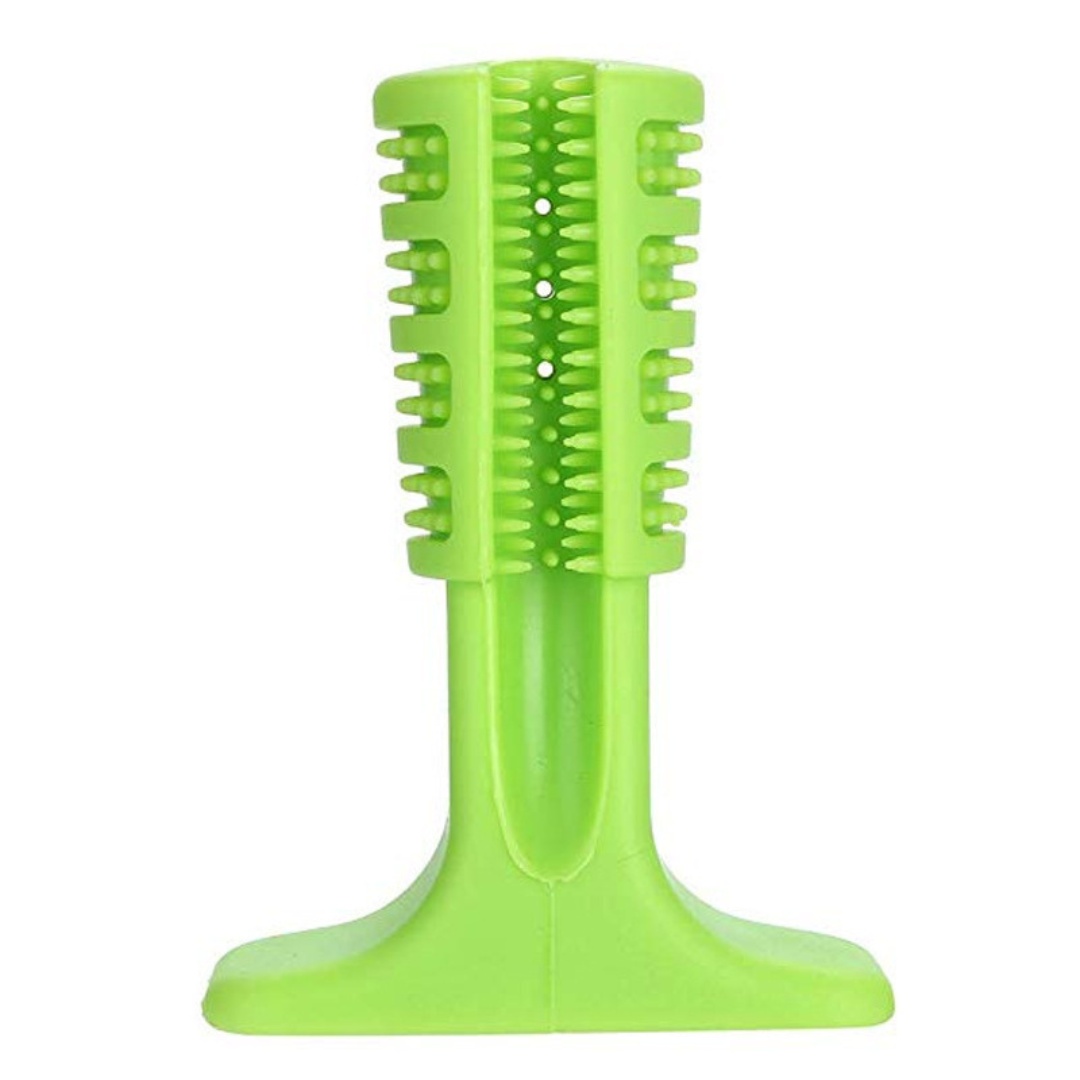
Mordedor e Escova de Dentes para Cães | Clean Pet Teeth
Por que não deixar seu cão assumir o controle da tarefa, dando-lhe nosso brinquedo que protege a saúde bocal! A Clean Pet Teeth proporciona uma movimentação na mastigação que alivia o tédio e reduzir a ansiedade. É o brinquedo multiuso perfeito! Criado para uma mastigação de longa duração para pequenos e grandes cães. Mais do que um Brinquedo é excelente para a Saúde! Desfrute do desejo natural da mastigação do seu cão, presenteando com o brinquedo que potencializará a limpeza constante, prevenindo o acúmulo de bactérias e tártaro, assim como transformará aquele instinto de morder e rasgar tudo em um momento relaxante. Alta qualidade e conforto Possui uma limpeza diretamente durante a mordida do cão, facilitando a eliminação na placa bacterianas e tártaros. Feita de borracha natural resistente e não tóxica, super macia para não machucar a gengiva do seu pet, trazendo a limpeza para ambos os lados. Benefícios ✅ Com reservatório para gel dental; ✅ Em borracha macia e atóxica; ✅ Previne o acúmulo de bactéria e tártaro; ✅ Alivia o stress; ✅ Lavável; ✅ Base com design prático que facilita para o pet segurar com as patas; Especificações: Tamanhos: P: 9.7cm / M: 14.2cm / G: 17.5cm Material: Borracha não tóxica Cores disponíveis: verde e azul O pacote inclui: 1 X Mordedor e Escova de dentes para Cães |
Brand: Click Heppy
Category: Animals & Pet Supplies > Pet Supplies > Pet Oral Care Supplies